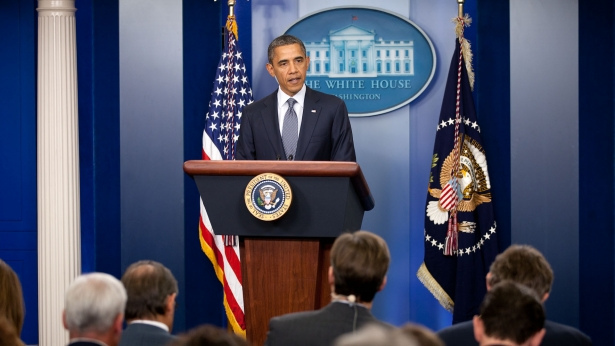
user: Given an image and a question. Answer the question in a short answer. Question: What is going on here? Short Answer:
assistant: press conference